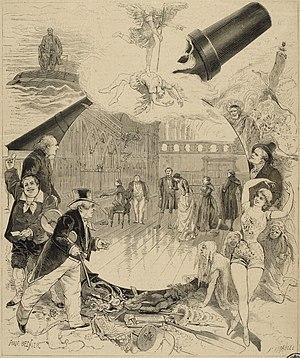
Voyage à travers l'Impossible est une pièce fantastique en trois actes et vingt tableaux écrite par Jules Verne en 1882, en collaboration avec Adolphe Dennery. La première eut lieu le 25 novembre 1882 au théâtre de la Porte-Saint-Martin.